Mujahideen Army (Syria)

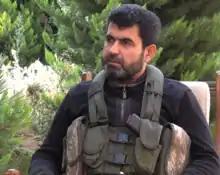
Lieutenant Colonel Muhammad Juma Abdul Qader Bakur (nom de guerre "Abu Bakr"), commander of the 19th Division and the Army of Mujahideen

The factions which formed the Army of Mujahideen largely emerged from the villages and towns of the Aleppo hinterland. The three groups at the core of the alliance were Division 19, the Fastaqim Union and the Nour al-Din al-Zanki Islamic Brigades, which was also then part of the Authenticity and Development Front.